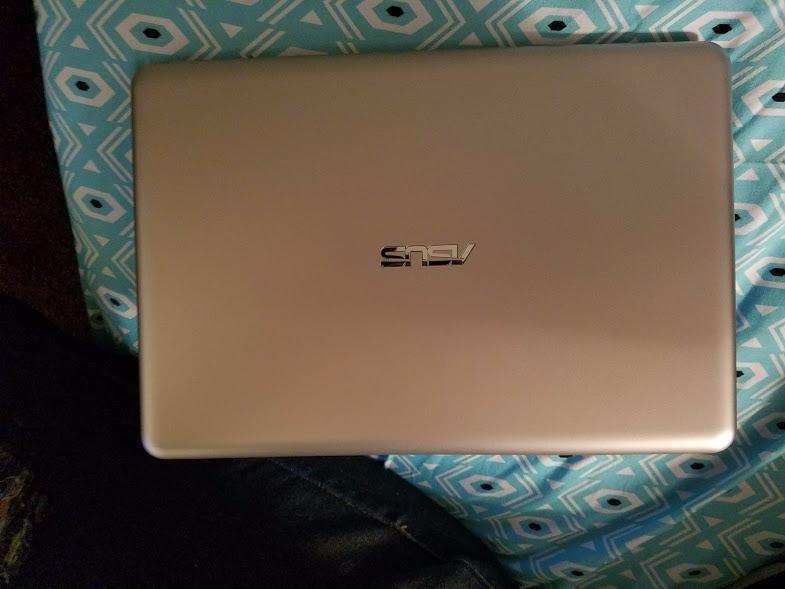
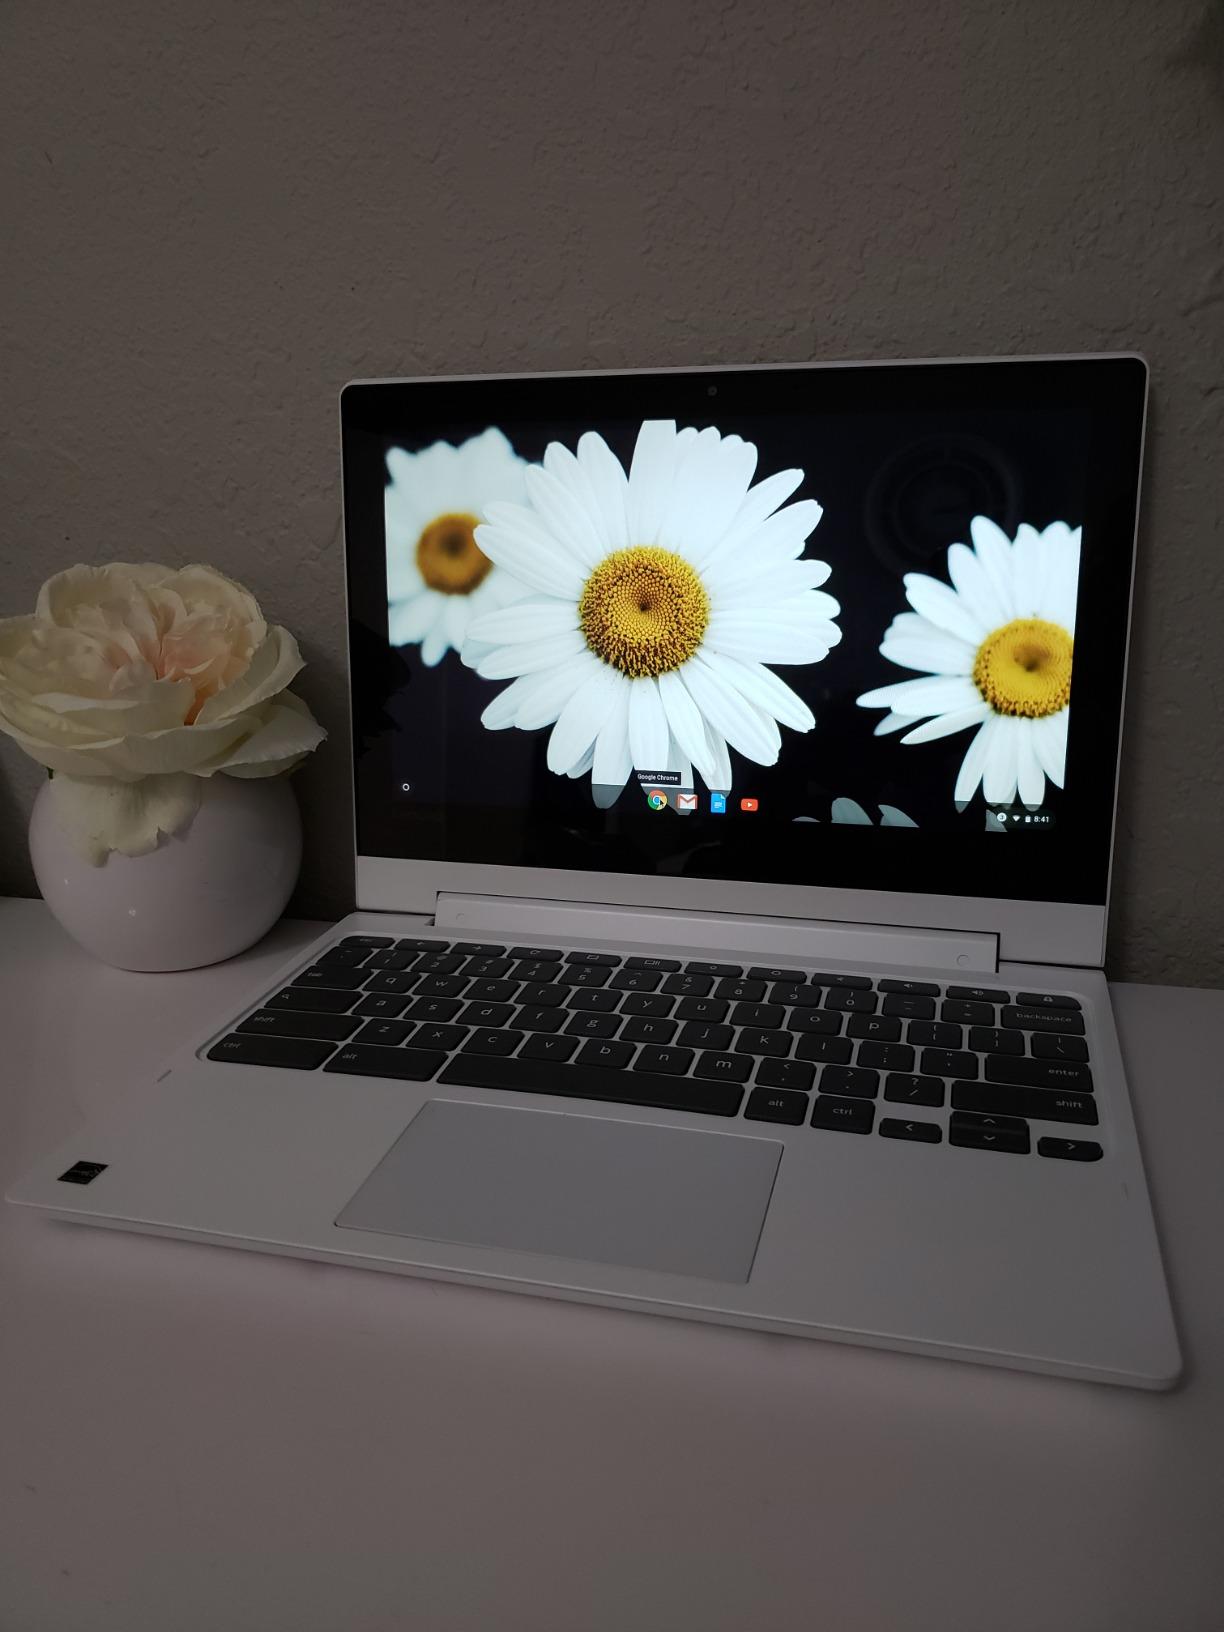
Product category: laptop
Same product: no